Sapthamashree Thaskaraha

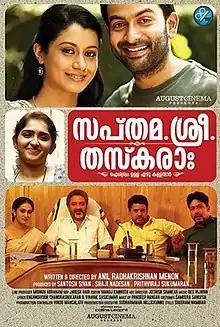
Theatrical release poster

Sapthamashree Thaskaraha ( "Seven Good Thieves") is a 2014 Malayalam-language heist comedy film directed and written by Anil Radhakrishnan Menon. The film features an ensemble cast of Prithviraj Sukumaran, Asif Ali, Nedumudi Venu, Chemban Vinod Jose, Joy Mathew, Neeraj Madhav, Salam Bukhari, Reenu Mathews, Sanusha, Joy Mathew, Mukundan, Irshad and Flower Battsetseg. The film is produced by Prithviraj, Santosh Sivan and Shaji Nadesan under August Cinema. "Sapthamashree Thaskaraha" has cinematography by Jayesh Nair and music composed by Rex Vijayan. The film released on 6 September 2014 to positive reviews. It led in the box office collections among the Onam releases and was deemed a blockbuster.